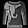
Label: Pullover